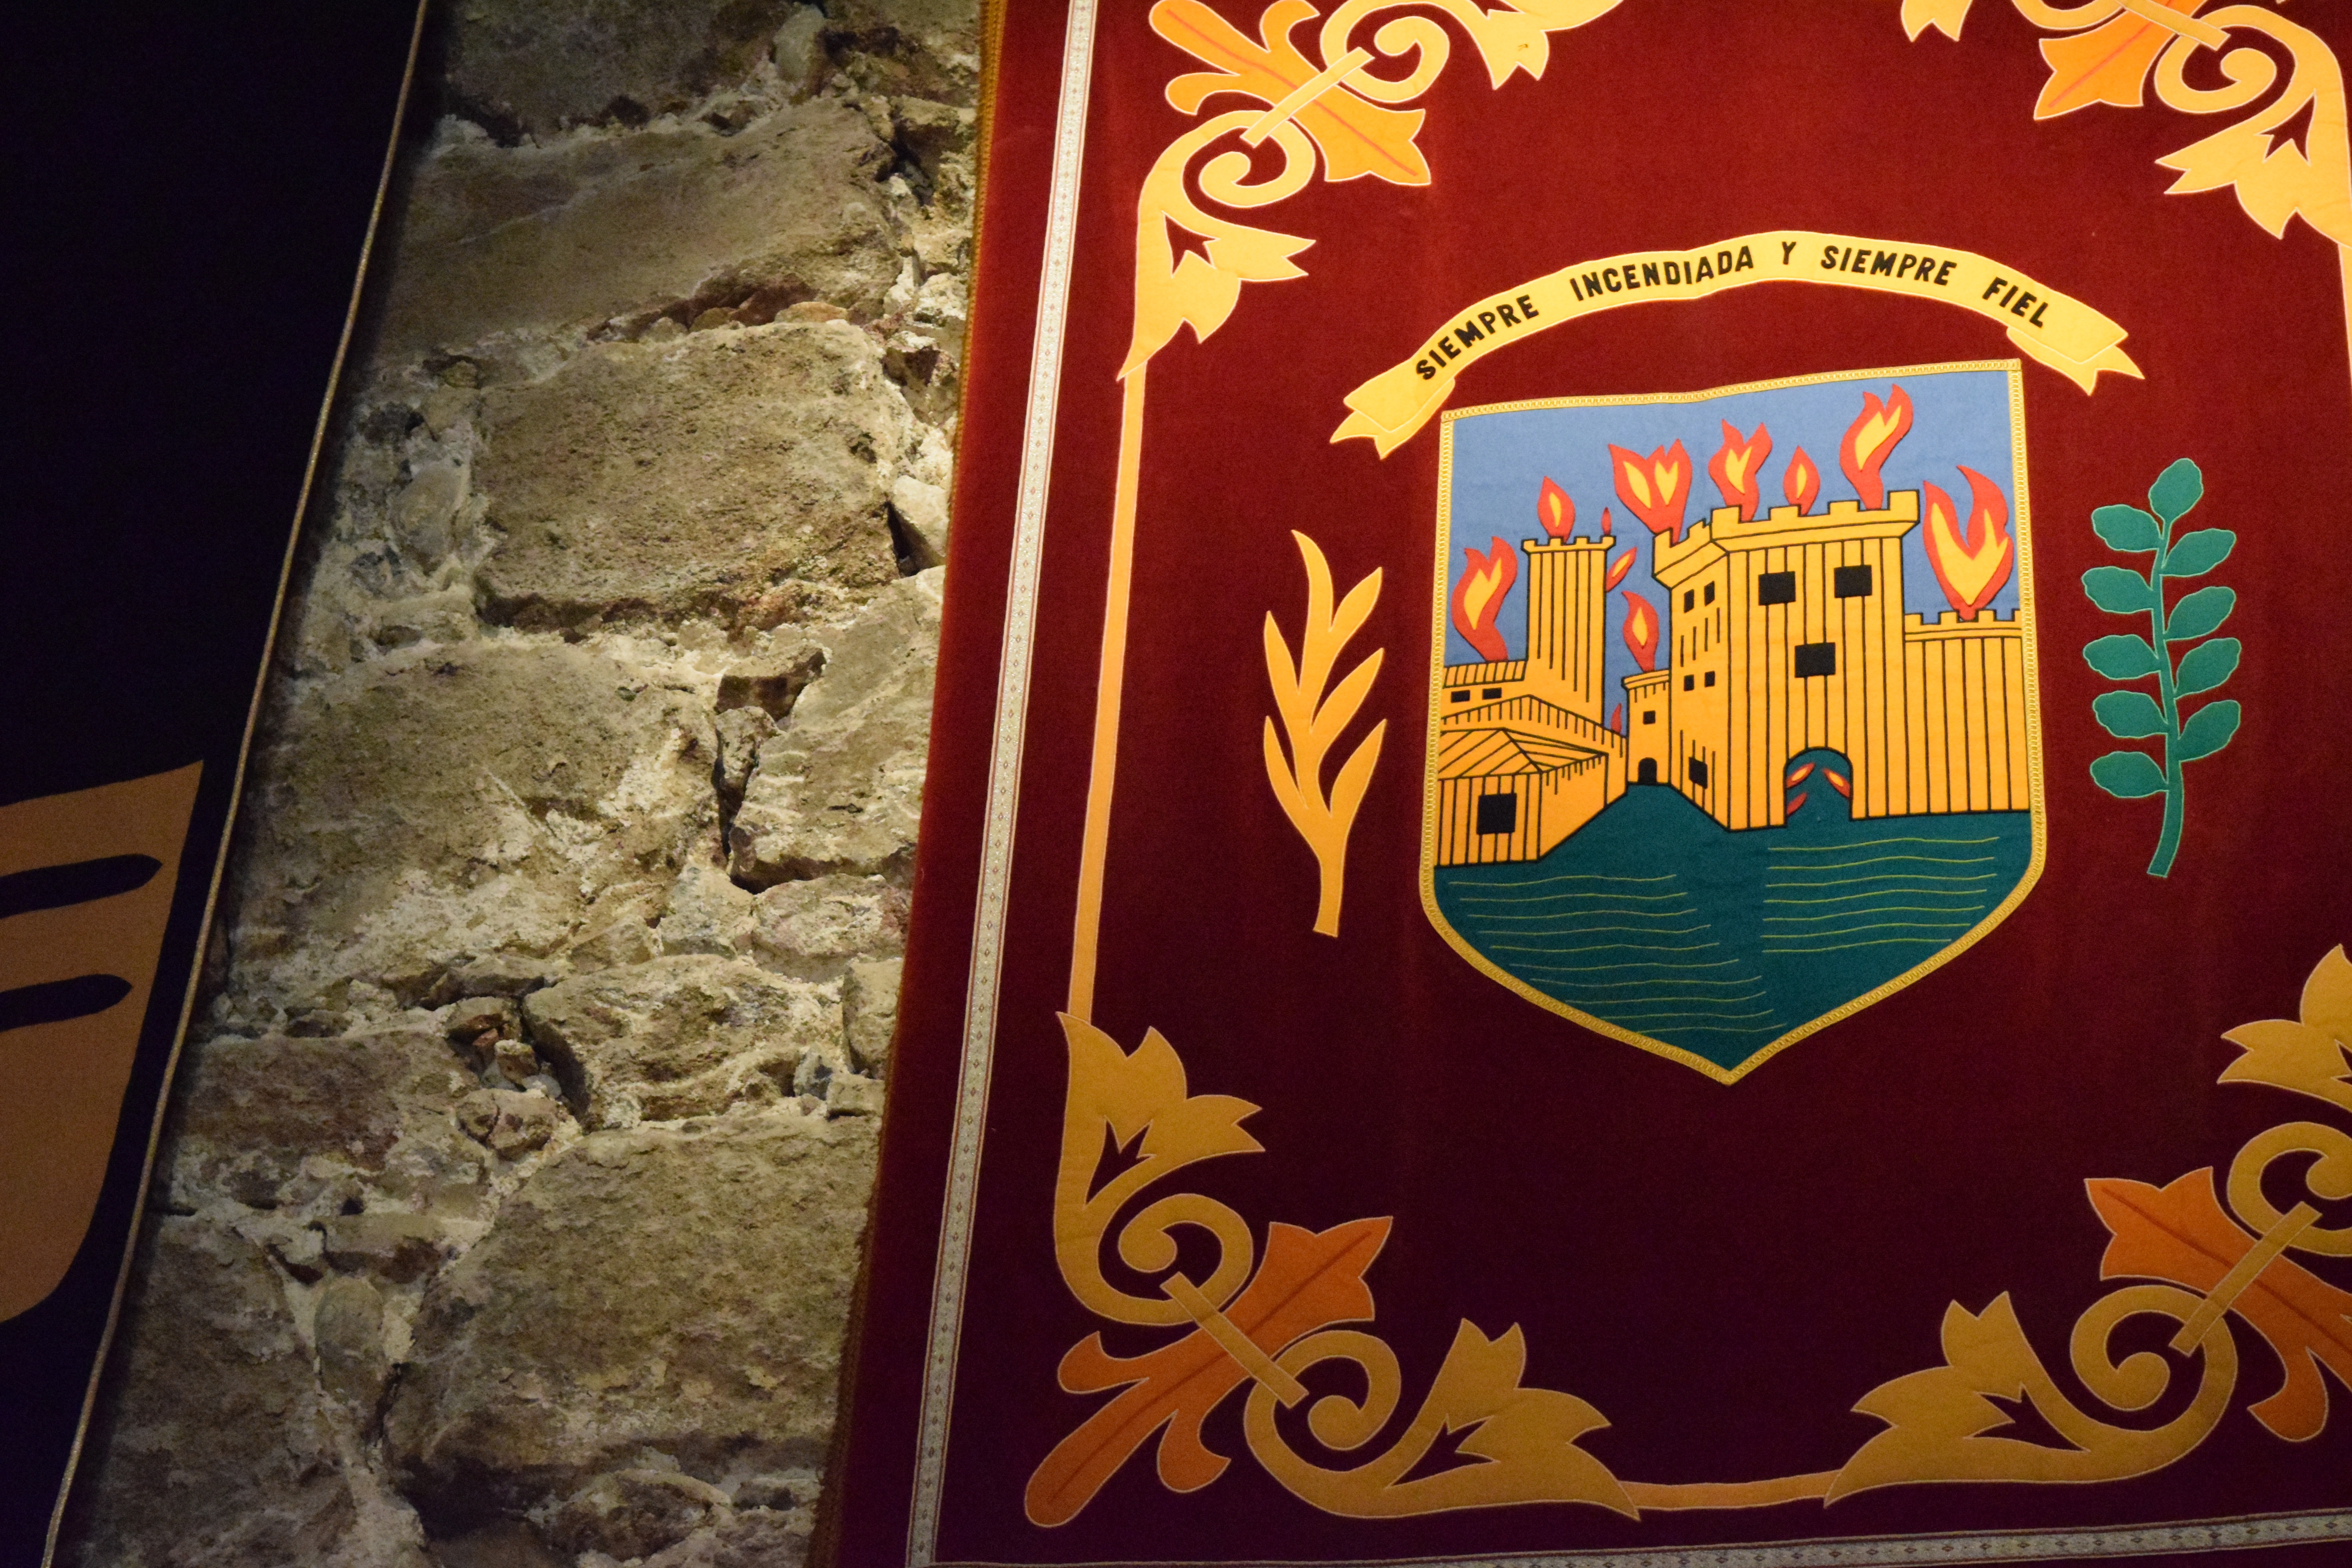
art, poster